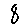
Label: 8